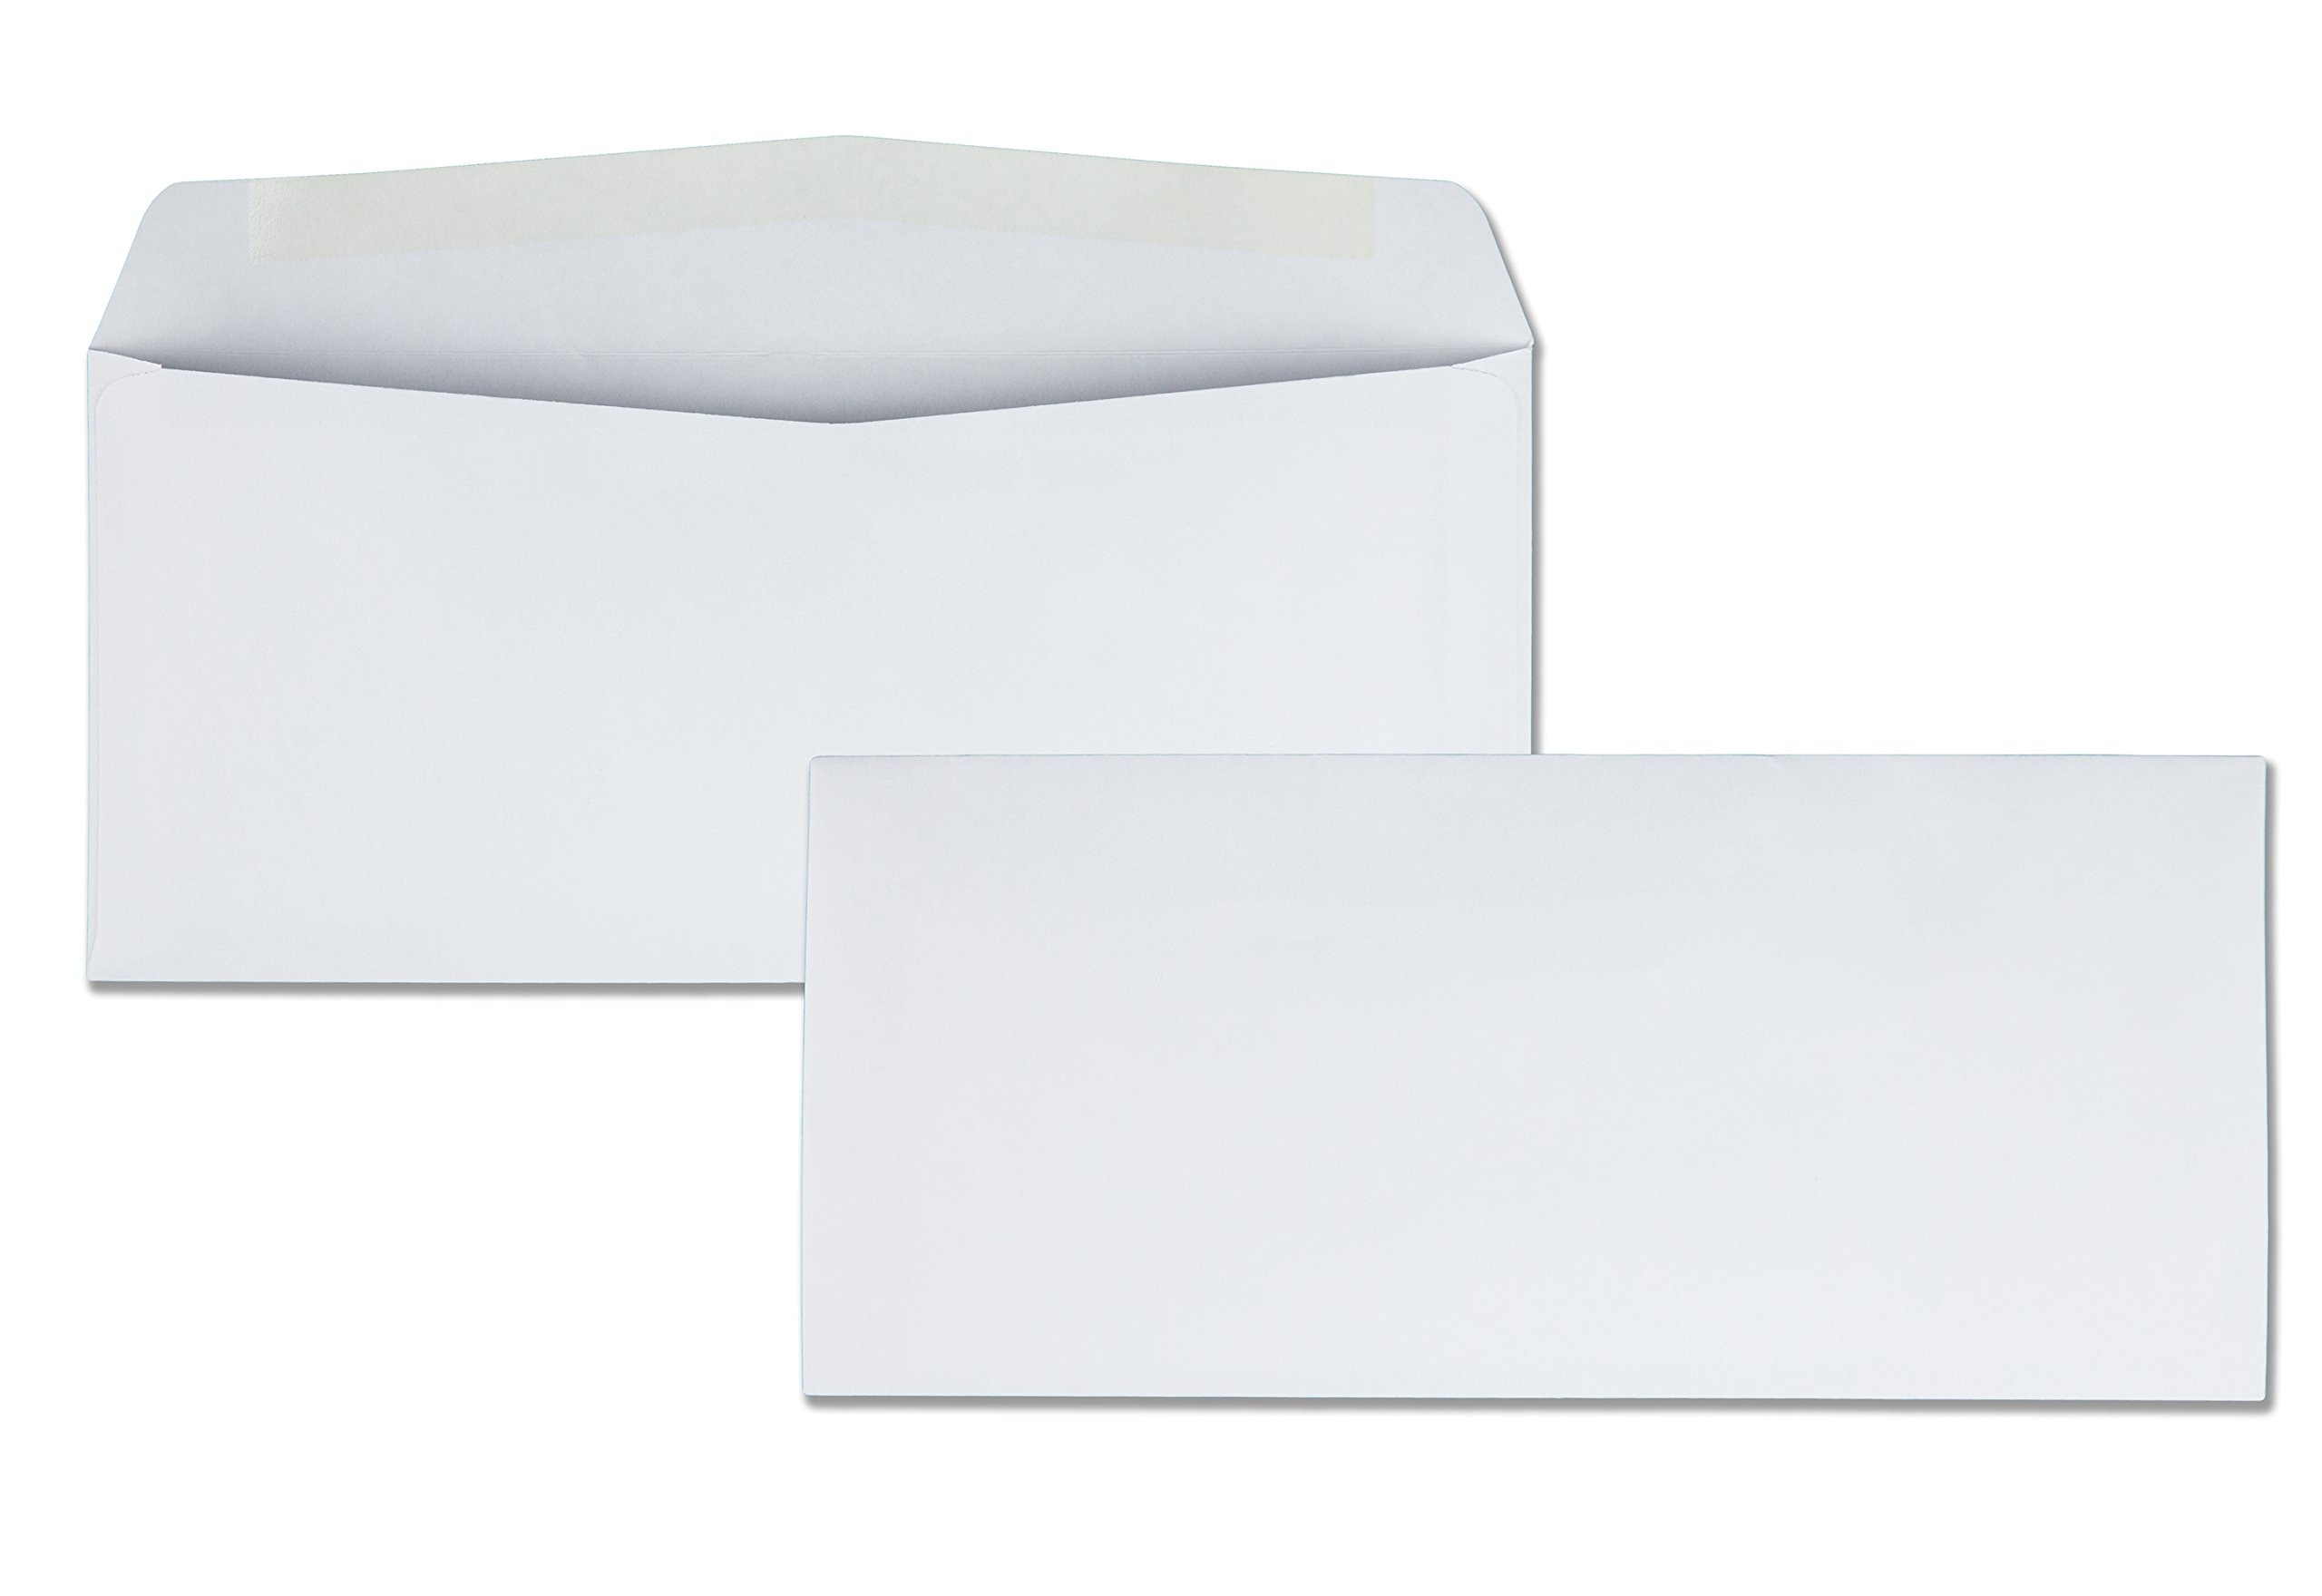
Item Name: Quality Park #10 Business Envelopes, 4.12 x 9.5", Box of 500, White Wove (90020)
Bullet Point 1: #10 (4.12 x 9.5 inches) Business Envelopes in 500ct. Box
Bullet Point 2: Contemporary-style envelopes feature fully gummed flaps.
Bullet Point 3: Sturdy 24 lb. White Wove paper and Super White 92 brightness.
Bullet Point 4: #10 (4.12 x 9.5 inches) Business Envelopes in 500ct. Box
Bullet Point 5: Contemporary-style envelopes feature fully gummed flaps.
Value: 500.0
Unit: Count

Price: 19.51